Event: Nepal Earthquake
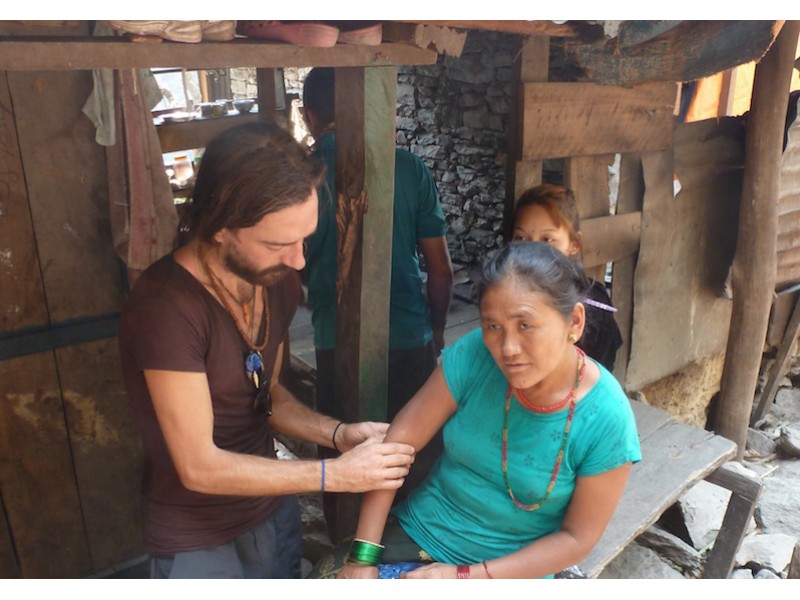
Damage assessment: no_damage